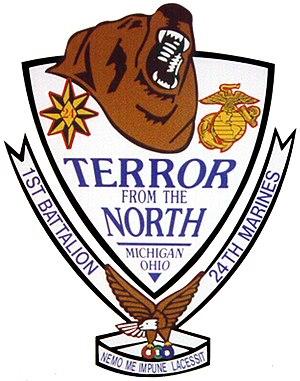
Cet article est une liste des bataillons du Corps des Marines des États-Unis, triés en fonction des missions qu'ils exécutent.